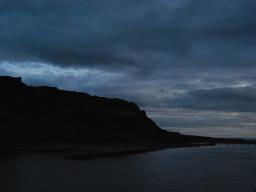
Label: Background_without_leaves